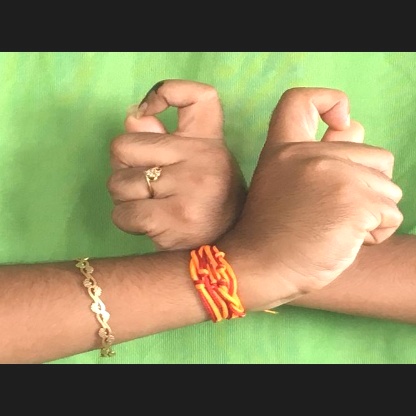
Mudra: Berunda